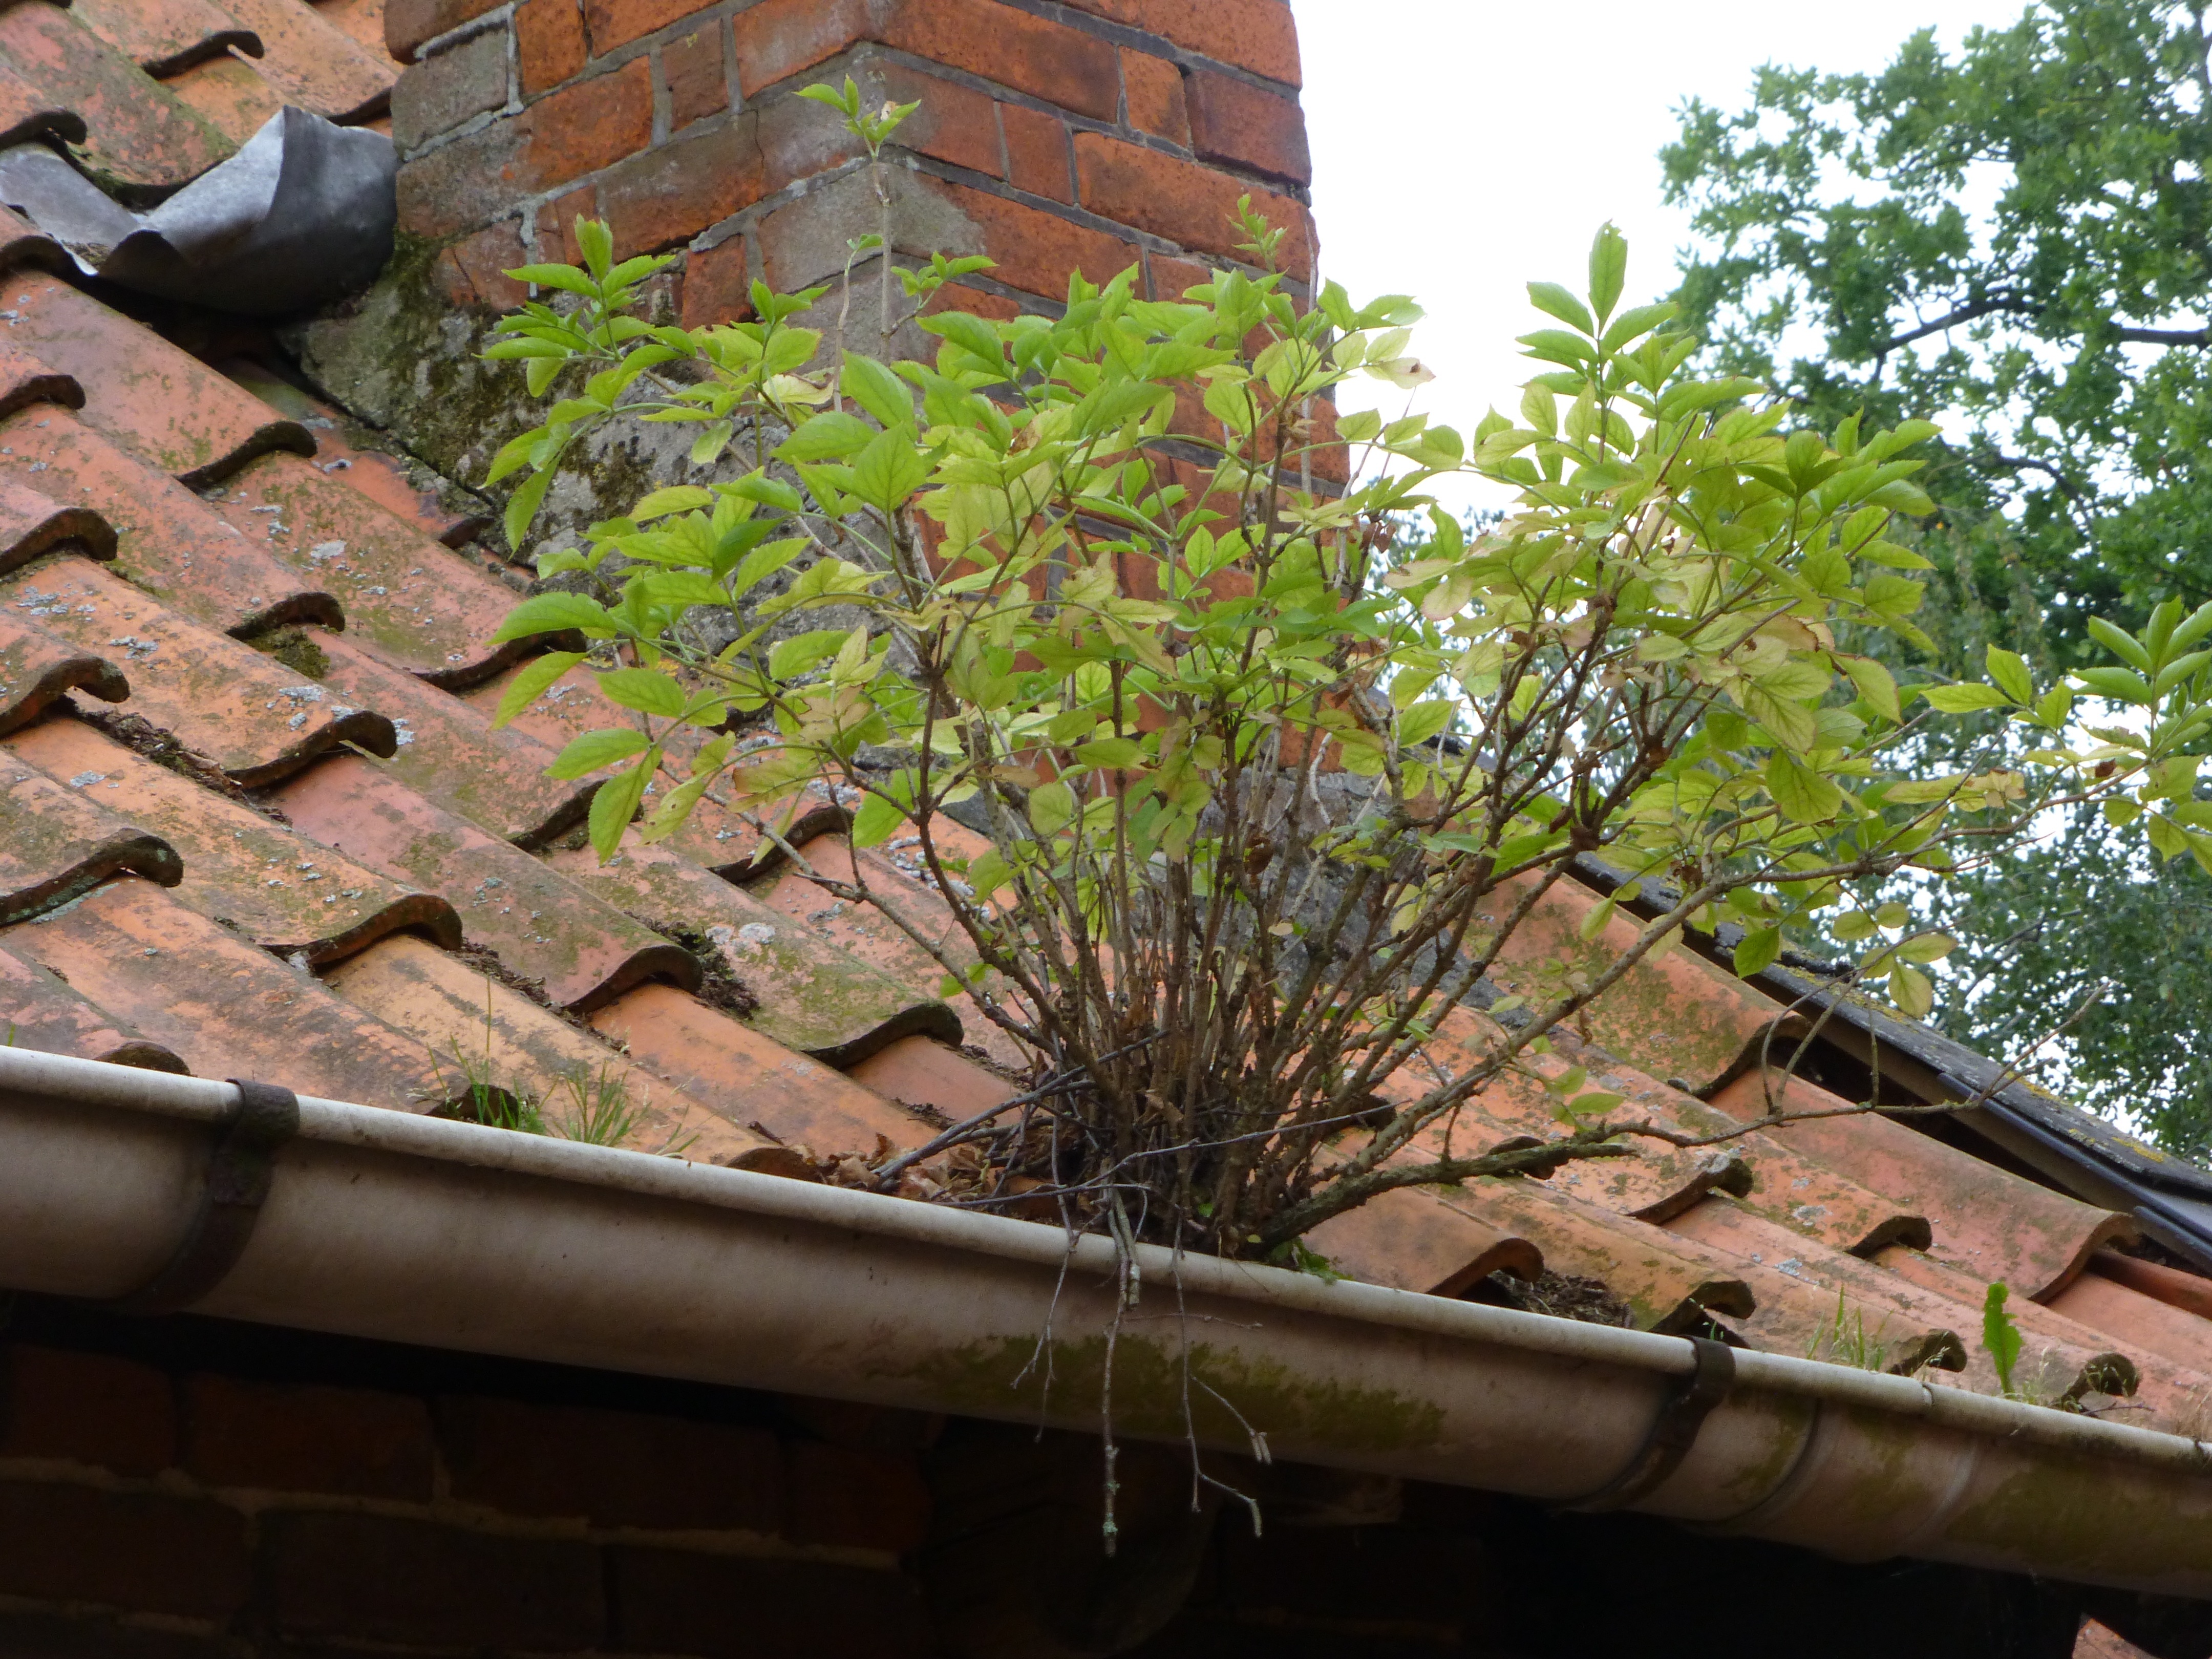
tree, nature, plant, flower, roof, wall, grow, chimney, backyard, garden, power, yard, force, outdoor structure